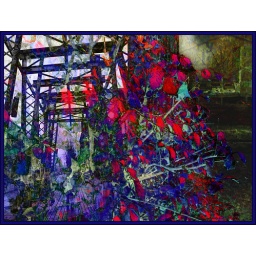
A juxtaposition of high and low compositions transitioned by red and blue leaves.